Howland Hook Marine Terminal

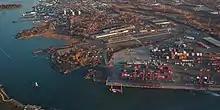
Aerial view

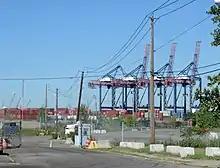
Northern entry gate and container cranes

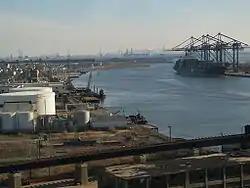
Looking northeast from the Chemical Coast across Arthur Kill, with Howland Hook Marine Terminal on far right, and Port Newark in distance

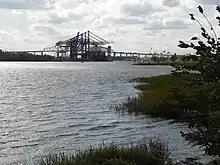
Howland Hook from John's Cove

The Howland Hook Marine Terminal, operating as Port Liberty New York, is a container port facility in the Port of New York and New Jersey located at Howland Hook in northwestern Staten Island, New York City. It is situated on the east side of the Arthur Kill, at the entrance to Newark Bay, just north of the Goethals Bridge and Arthur Kill Vertical Lift Bridge.